Argolis

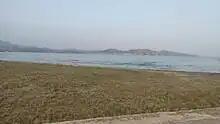
View of the Argolic gulf, with Nafplio visible.

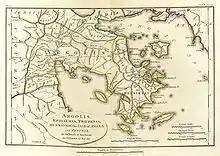
Map of ancient Argolis

Most arable land lies in the central part of Argolis. Its primary agricultural resources are oranges and olives. Argolis has a coastline on the Saronic Gulf in the northeast and on the Argolic Gulf in the south and southeast. Notable mountains ranges are the Oligyrtos in the northwest, Lyrkeio and Ktenia in the west, and Arachnaio and Didymo in the east.